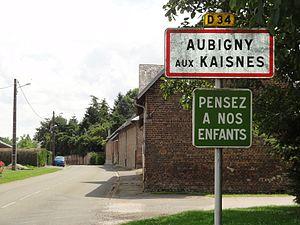
Aubigny-aux-Kaisnes est une commune française située dans le département de l'Aisne, en région Hauts-de-France.